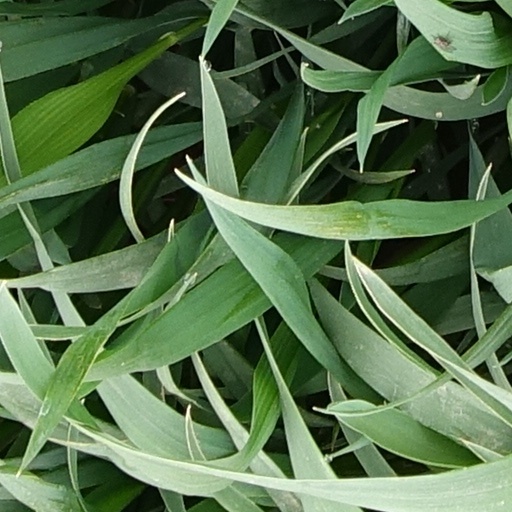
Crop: wheat